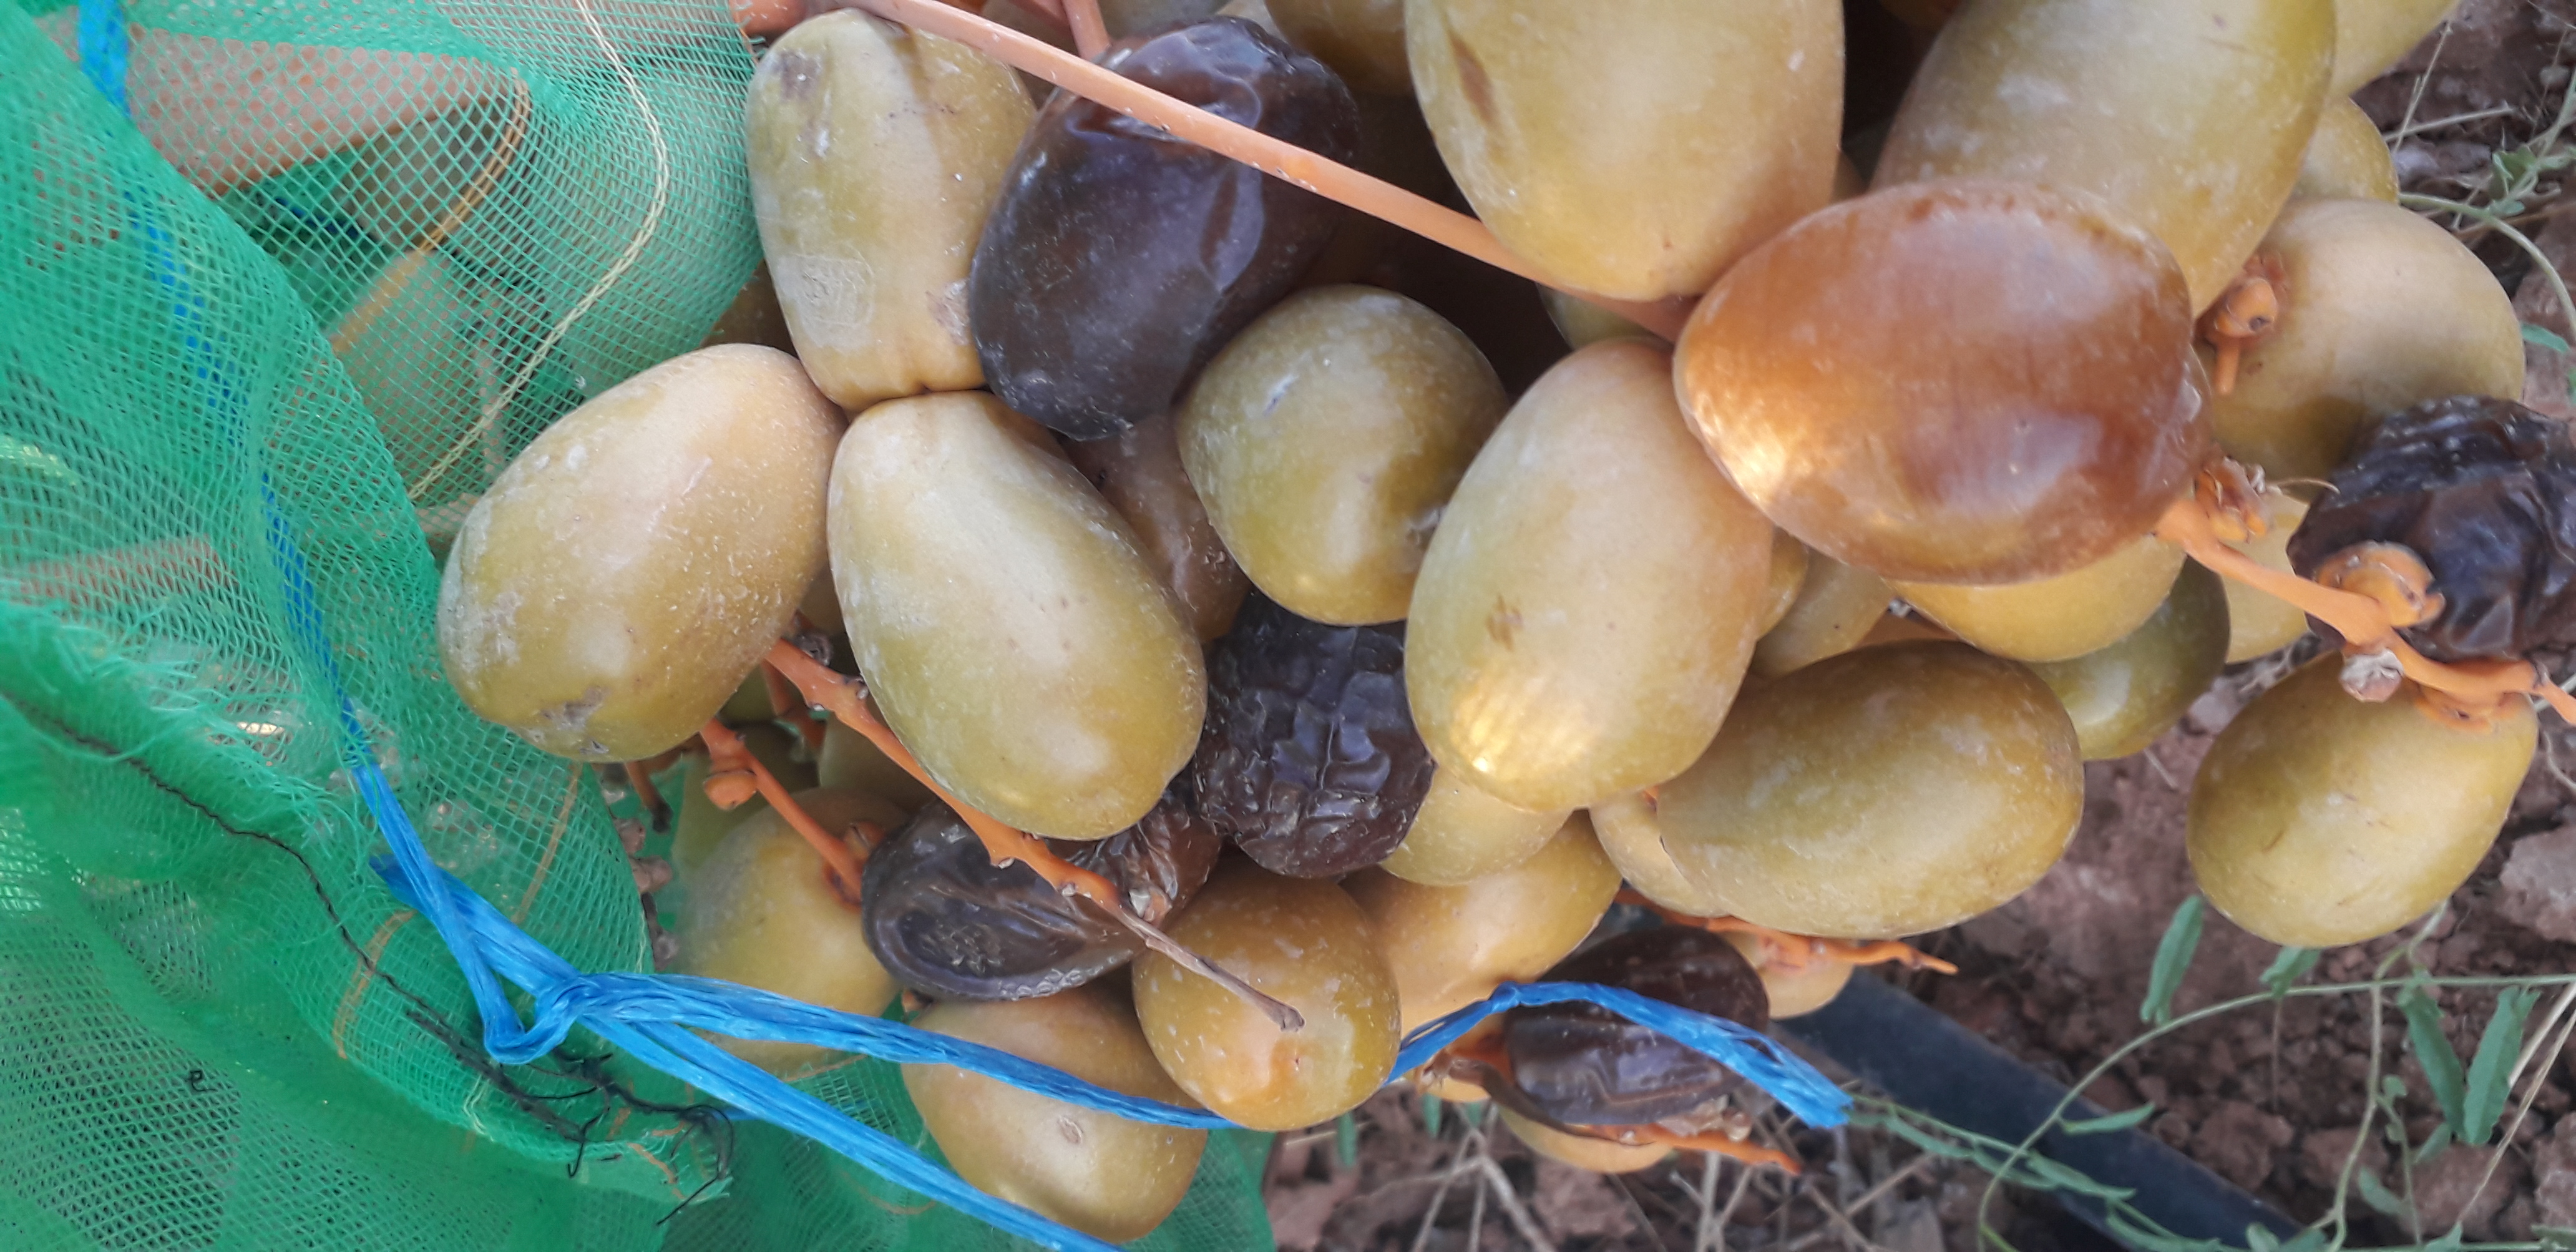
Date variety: Boufagous